Vampyrellida

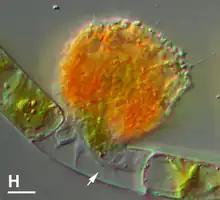
"Vampyrella lateritia" extracting algal cell content with a pseudopodium (arrow)

Vampyrellids have evolved strategies to deal with relatively large bulky prey that are difficult to consume. They display at least four different feeding strategies to engulf entire prey or to devour the contents of other eukaryotic cells. These feeding strategies are not mutually exclusive, and the same species can display each with a different type of prey.